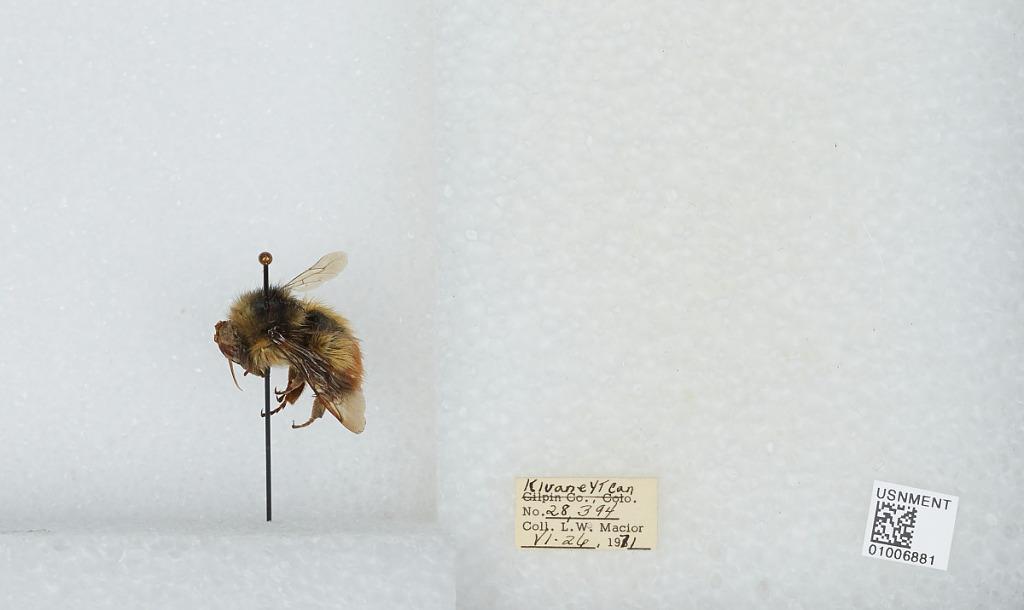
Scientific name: Bombus (Pyrobombus) flavifrons Cresson
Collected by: L. Macior
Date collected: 1971-6-26
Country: Canada
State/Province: Yukon Territory
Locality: Kluane
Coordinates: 60.75, -139.5